Sky position (RA, Dec in degrees): 166.189, 3.682
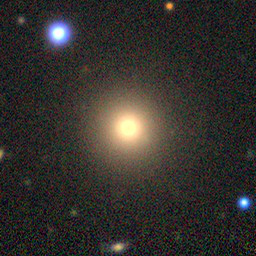
Galaxy morphology: Round Smooth Galaxies